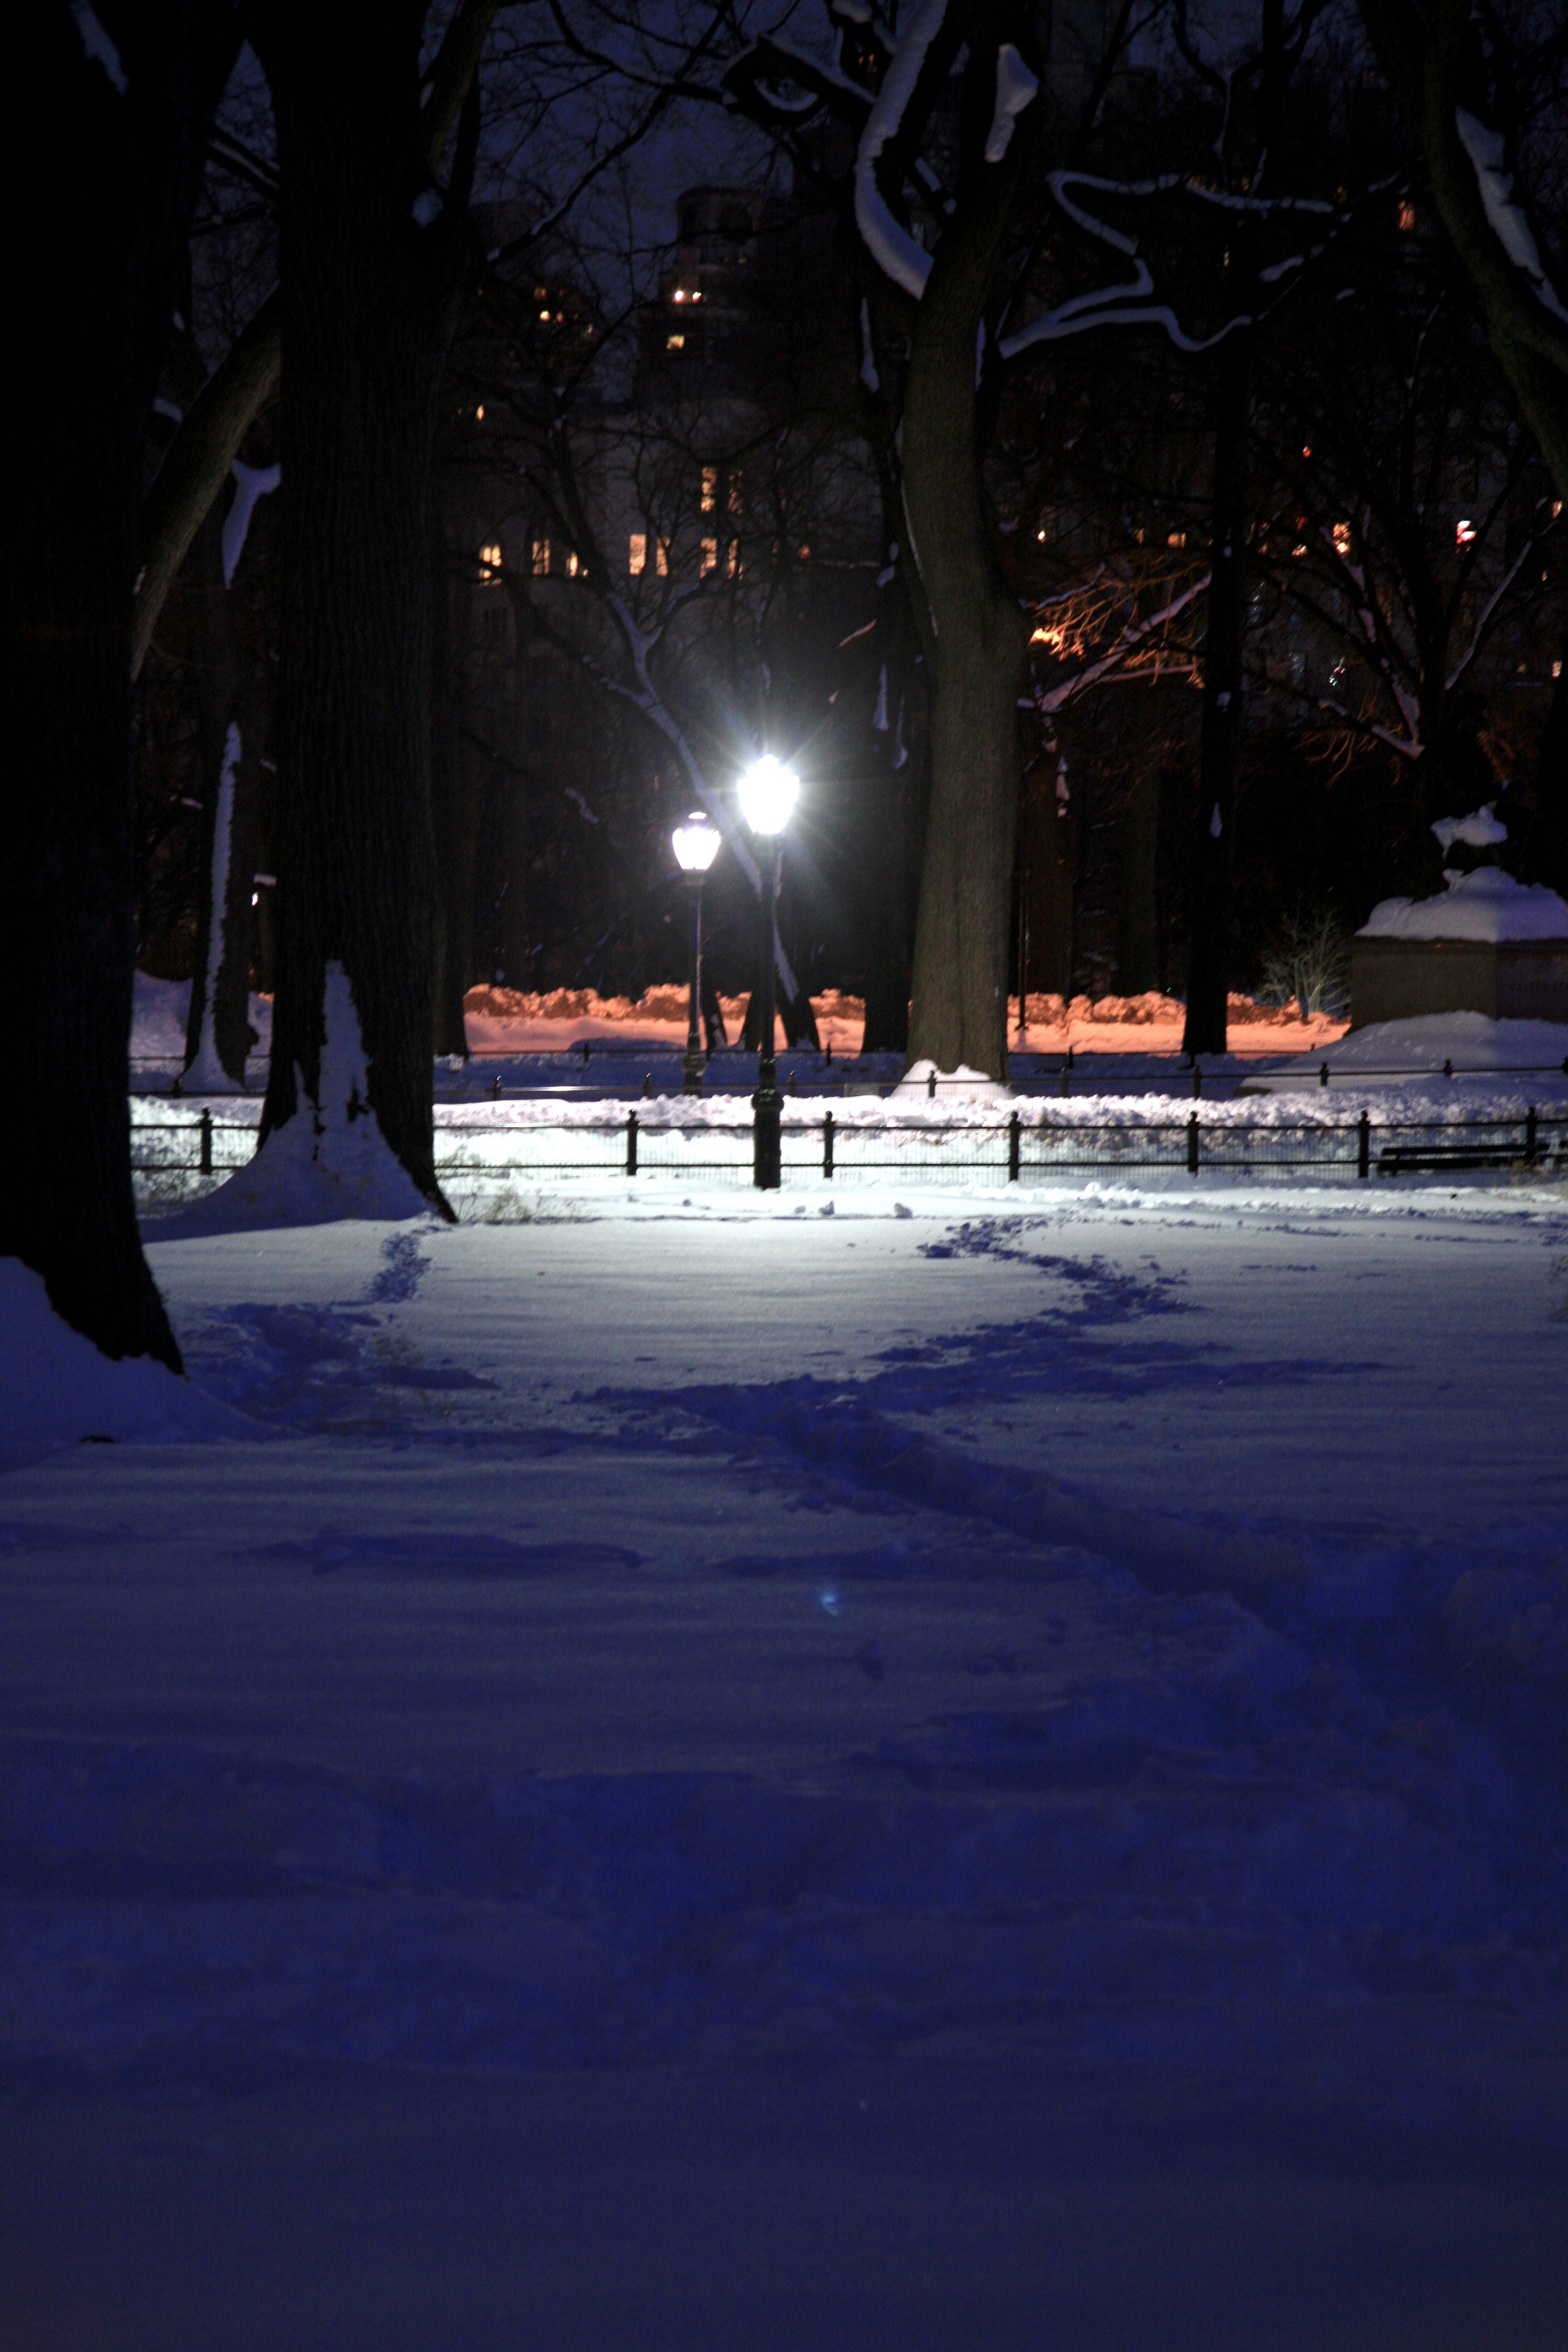
snow, winter, light, night, ice, evening, nyc, park, weather, darkness, season, newyork, newyorkcity, ny, centralpark, freezing, ice rink